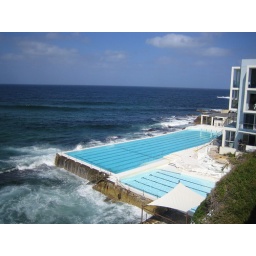
This pool has all ocean water in it. The waves crash into the pool all the time.. really cool place to swim.